University of Trieste

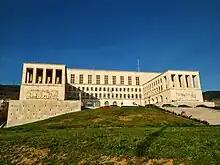
University of Trieste central building on the Scoglietto hill

Before World War I, when Trieste was still a part of the Austro-Hungarian Empire, the Italian-speaking population strongly supported the idea of building a university in the town, but Austrian authorities repeatedly rejected the proposal. After the annexation of Trieste to Italy, the already existing "Superior School in Commerce" was granted the same rights of similar schools in Italy, and in 1924 it was turned into a university, by king's decree (8 August 1924, n. 1338). In 1938, with the institution of the Law faculty, the second after the Economy and Commerce faculty, the university became a "Studium Generale" (General Studies) one, and thus was given the title of "Regia Università degli Studi" (The Royal University of Studies). In the same year, the construction of a new building to house the faculties began on the Scoglietto hill, in a position dominating the Old City. The building, which still hosts the directive board and some faculties, was designed by architects Raffaello Fagnoni and Umberto Nordio. The first stone was posed in a ceremony on 19 September 1938 in the presence of the Italian Prime Minister and other authorities.